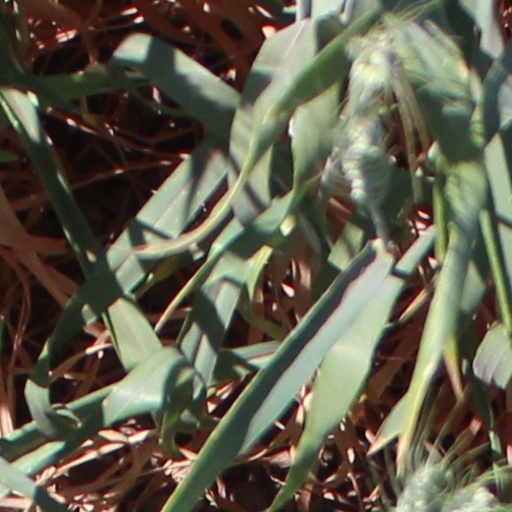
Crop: wheat